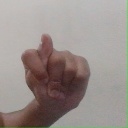
अक्षर: ट